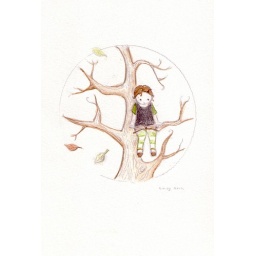
watercolour of reading girl in tree